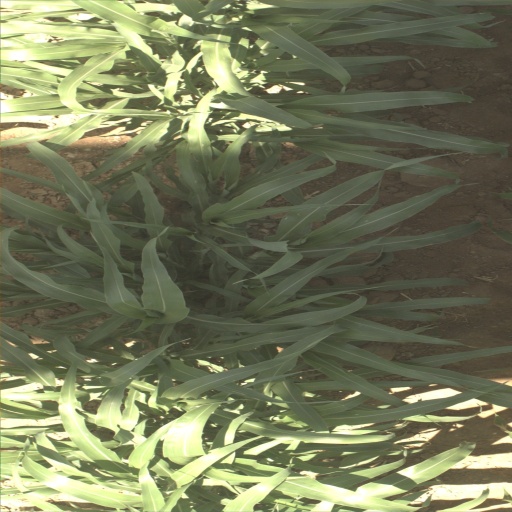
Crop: sorghum